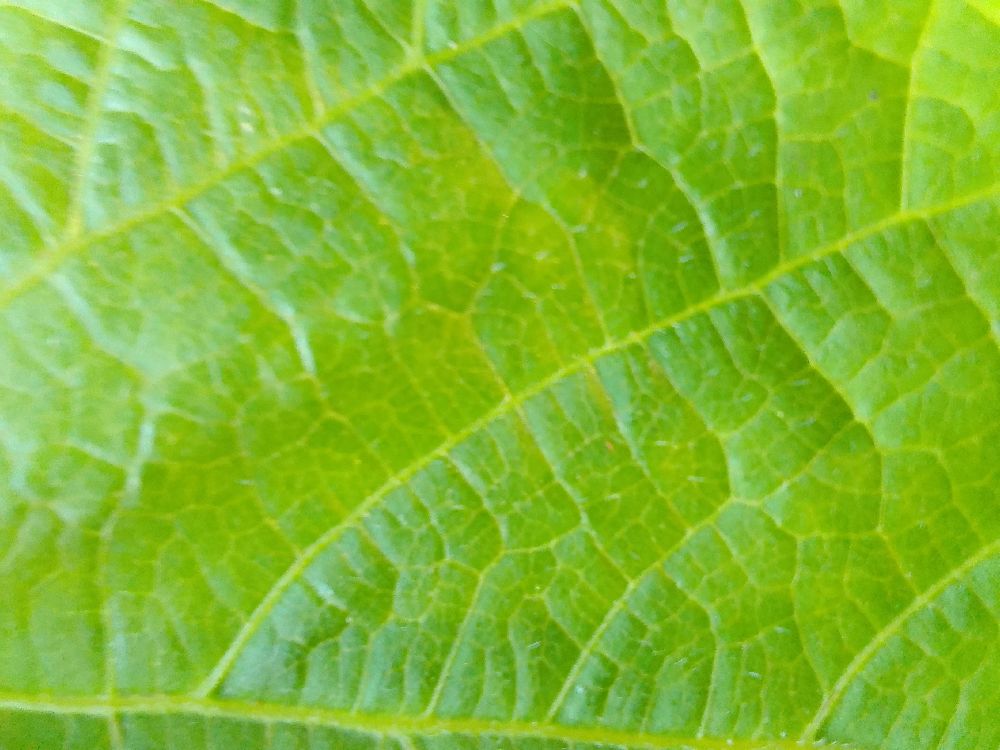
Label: healthy